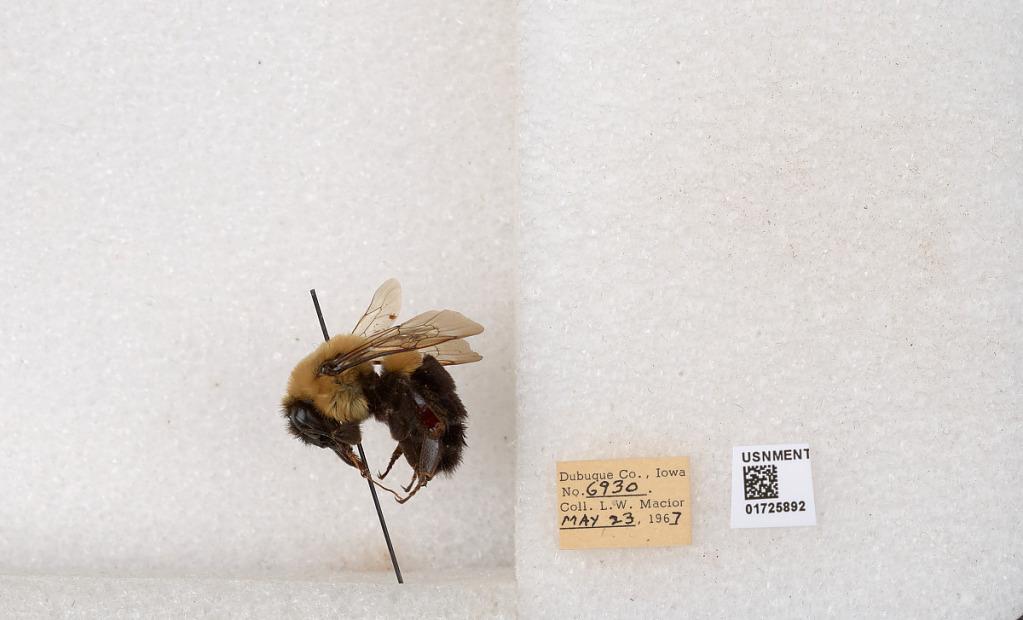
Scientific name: Bombus impatiens Cresson
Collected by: L. Macior
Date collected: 1967-5-23
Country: United States
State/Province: Iowa
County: Dubuque
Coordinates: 42.4688, -90.8825